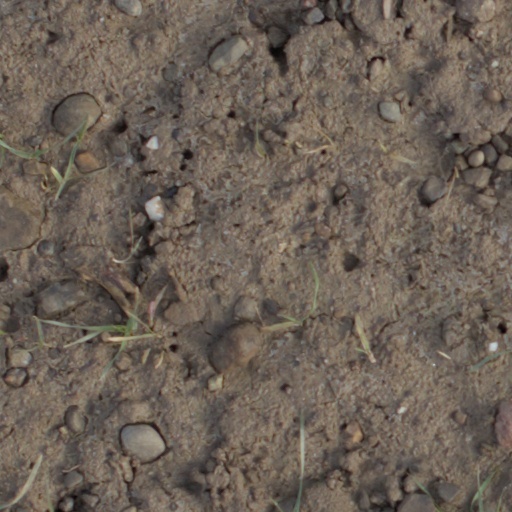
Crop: wheat